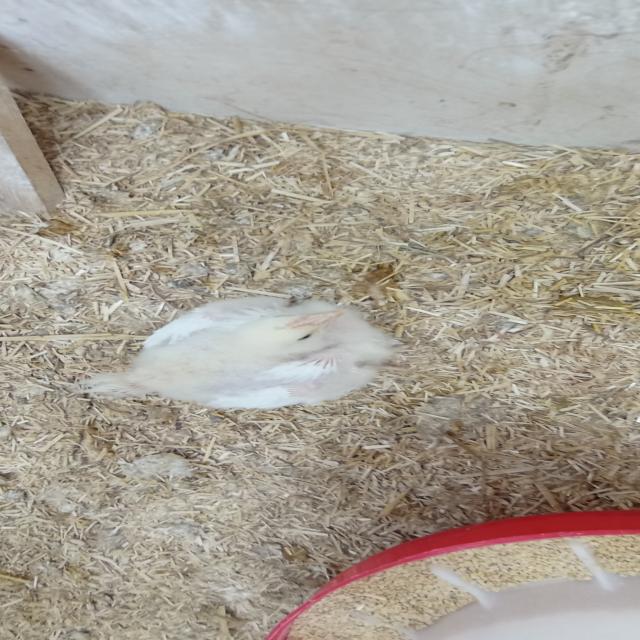
Weight: 611 g